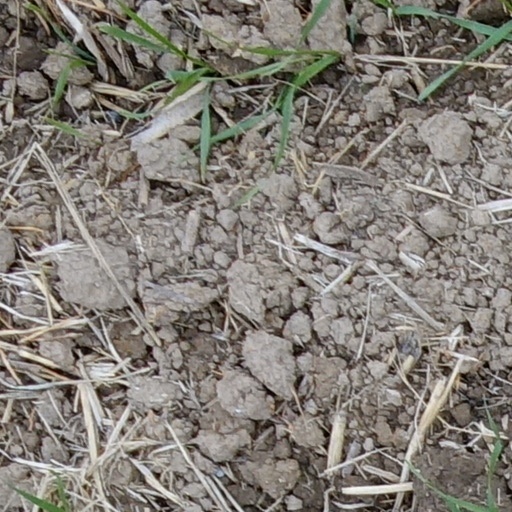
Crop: wheat